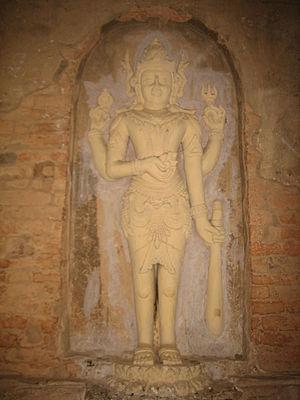
Le Nat Hlaung Kyaung est un temple hindouiste consacré à Vishnou, situé à Bagan, au Myanmar. Il se trouve à l'Ouest du Thatbyinnyu, et constitue le dernier temple hindouiste du site.